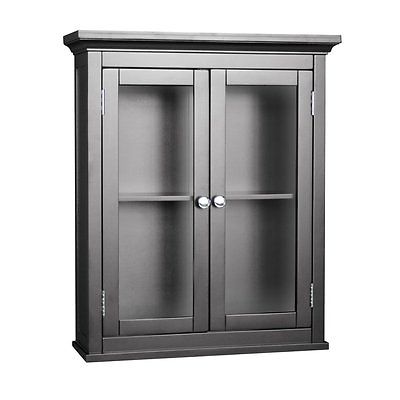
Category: cabinet